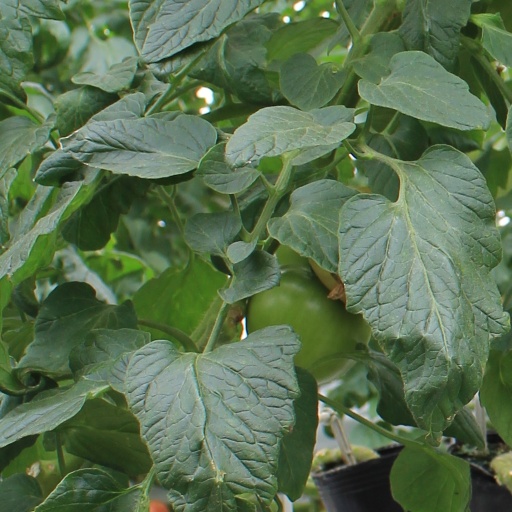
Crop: tomato